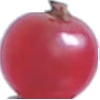
Label: redcurrant